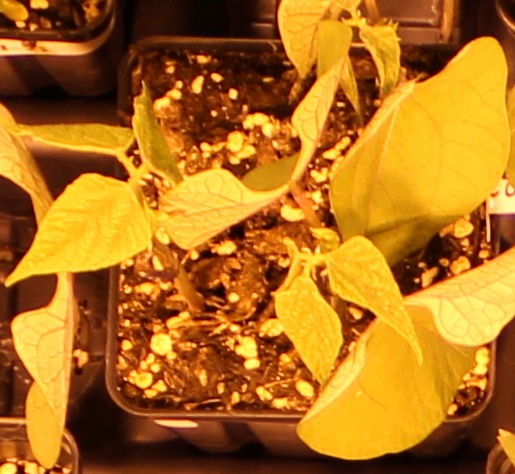
Label: Blackbean